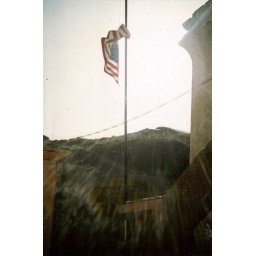
This flag is on a pole in the center of a hole made in the airport roof by one of our JDAM's.